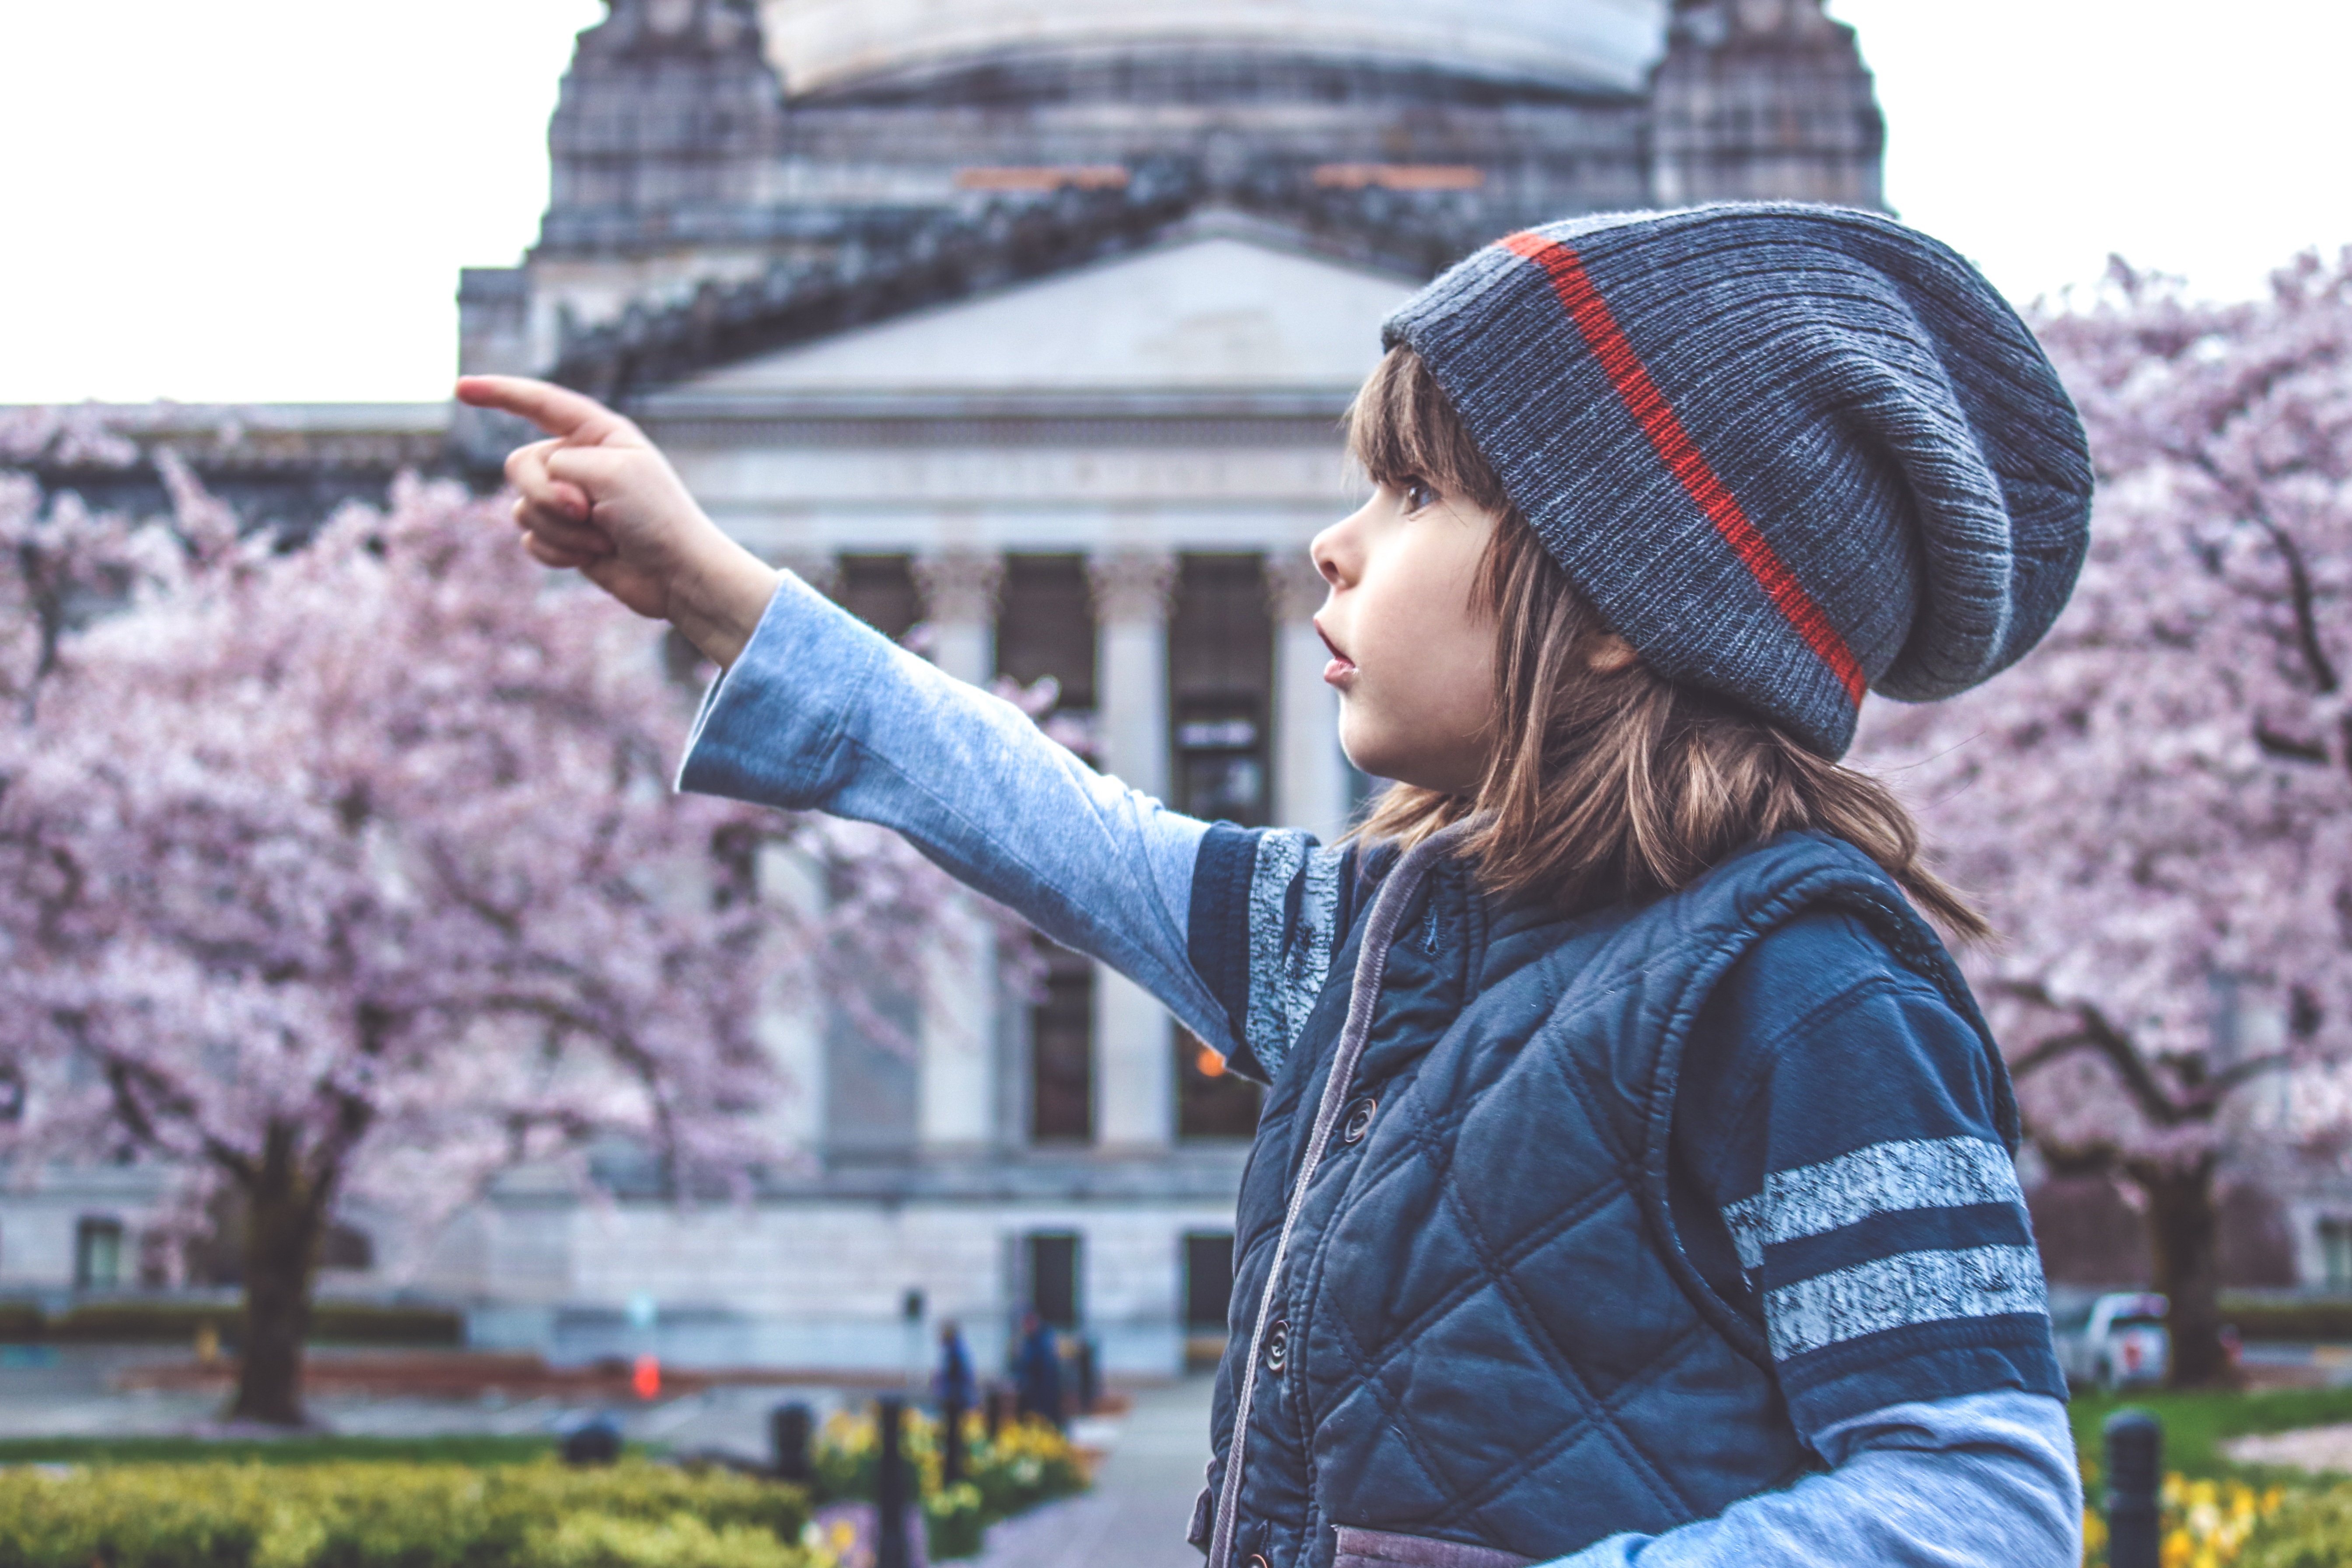
blossom, winter, people, flower, bloom, boy, kid, building, cute, spring, child, season, capitol